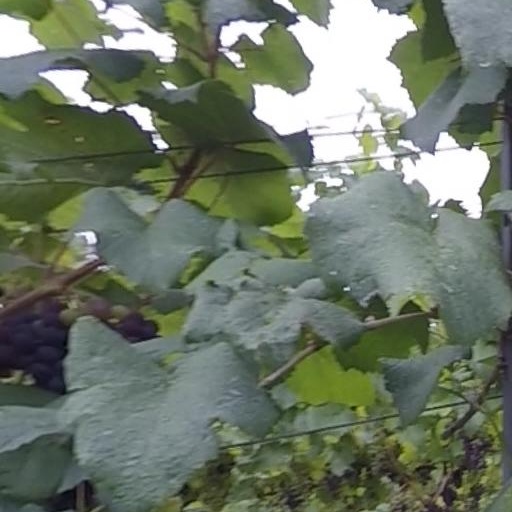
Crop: grape